Answer in natural language. Considering the relative positions, is chair above or below white rectangular dining table? Choose between the following options: below or above
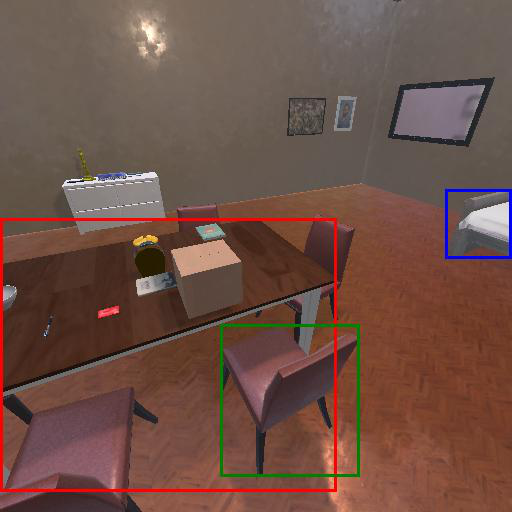
<answer>below</answer>